Saint Alexander Nevsky Cathedral, Sofia

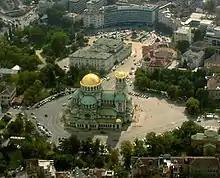
Alexander Nevsky Cathedral in Sofia, with the parliament behind.

There is a museum of Bulgarian icons inside the cathedral crypt, part of the National Art Gallery. The church claims that the museum contains the largest collection of Orthodox icons in Europe.